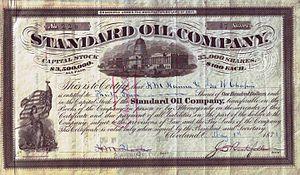
La Standard Oil était une société de raffinage et de distribution de pétrole fondée par John D. Rockefeller et ses associés en 1870. Désirant étendre son empire, Rockefeller fusionna cinq grandes sociétés de raffinage, dont celle de Henry Morrison Flagler, la Rockefeller, Andrews & Flagler.
Henry Morrison Flagler était un riche homme d'affaires américain dans le secteur de l'immobilier et des chemins de fer. Il fut également un partenaire du célèbre John Davison Rockefeller au sein de la société pétrolière Standard Oil. Il participa au développement de la côte orientale de la Floride et fut le fondateur de la compagnie ferroviaire Florida East Coast Railway. Il fait partie des personnes reconnues comme Père de la ville de Miami et est reconnu comme le fondateur de la ville de Palm Beach.
John Davison Rockefeller, né le 8 juillet 1839 à Richford et mort le 23 mai 1937 à Ormond Beach, à l'âge de 97 ans, est un industriel américain, fondateur de la famille Rockefeller. Premier milliardaire de l'époque contemporaine, il fait partie du mythe américain des self-made men. Sa famille a été à la tête d'un empire financier durant près de deux siècles en créant la Standard Oil qui devient notamment Esso, puis ExxonMobil. Il est le frère du financier William Rockefeller, lui aussi engagé dans l'exploitation du pétrole.